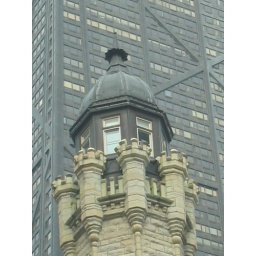
the water tower in Chicago that survived the great fire with the Hancock building in the background